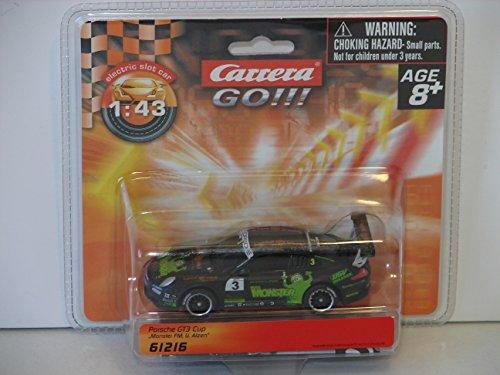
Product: Carrera Porsche GT3 Cup Monster Fm U. Alzen, Multi
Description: Great Condition.
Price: $19.76
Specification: ProductDimensions:12x5x5inches|ItemWeight:2.72ounces|ShippingWeight:3.2ounces(Viewshippingratesandpolicies)|ASIN:B00NZFSTP0|Itemmodelnumber:20061216|Manufacturerrecommendedage:3months-8years